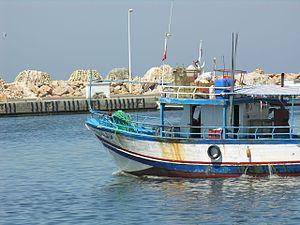
Houmt Souk est le chef-lieu administratif de l'île tunisienne de Djerba. Elle se situe à une vingtaine de kilomètres d'Ajim et d'El Kantara. C'est la principale ville de la municipalité de Djerba-Houmt Souk qui est à la fois le chef-lieu d'une délégation et le siège d'une municipalité comptant quatre arrondissements pour 75 904 habitants et couvrant 176,54 km² sans compter l'arrondissement de Mezraya. La ville de Houmt Souk abrite à elle seule une population de 44 555 habitants en 2004. La municipalité dépend du gouvernorat de Médenine.